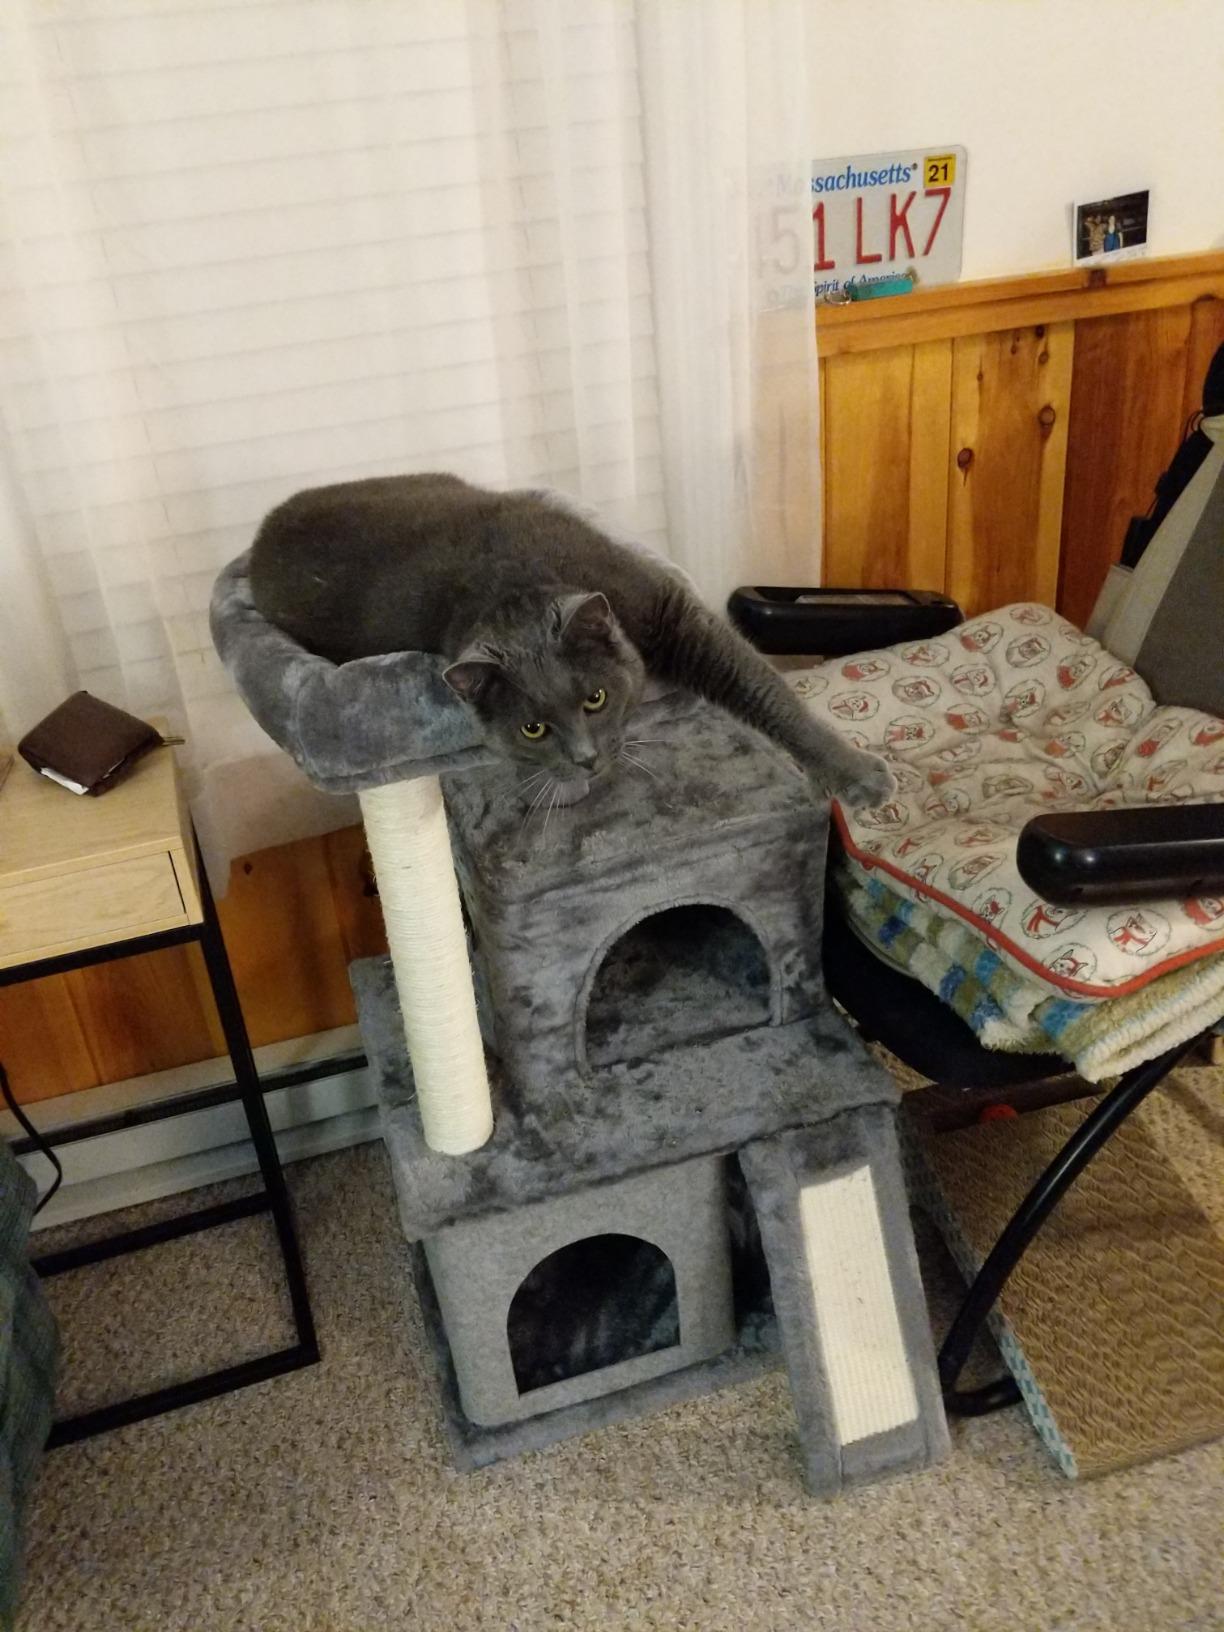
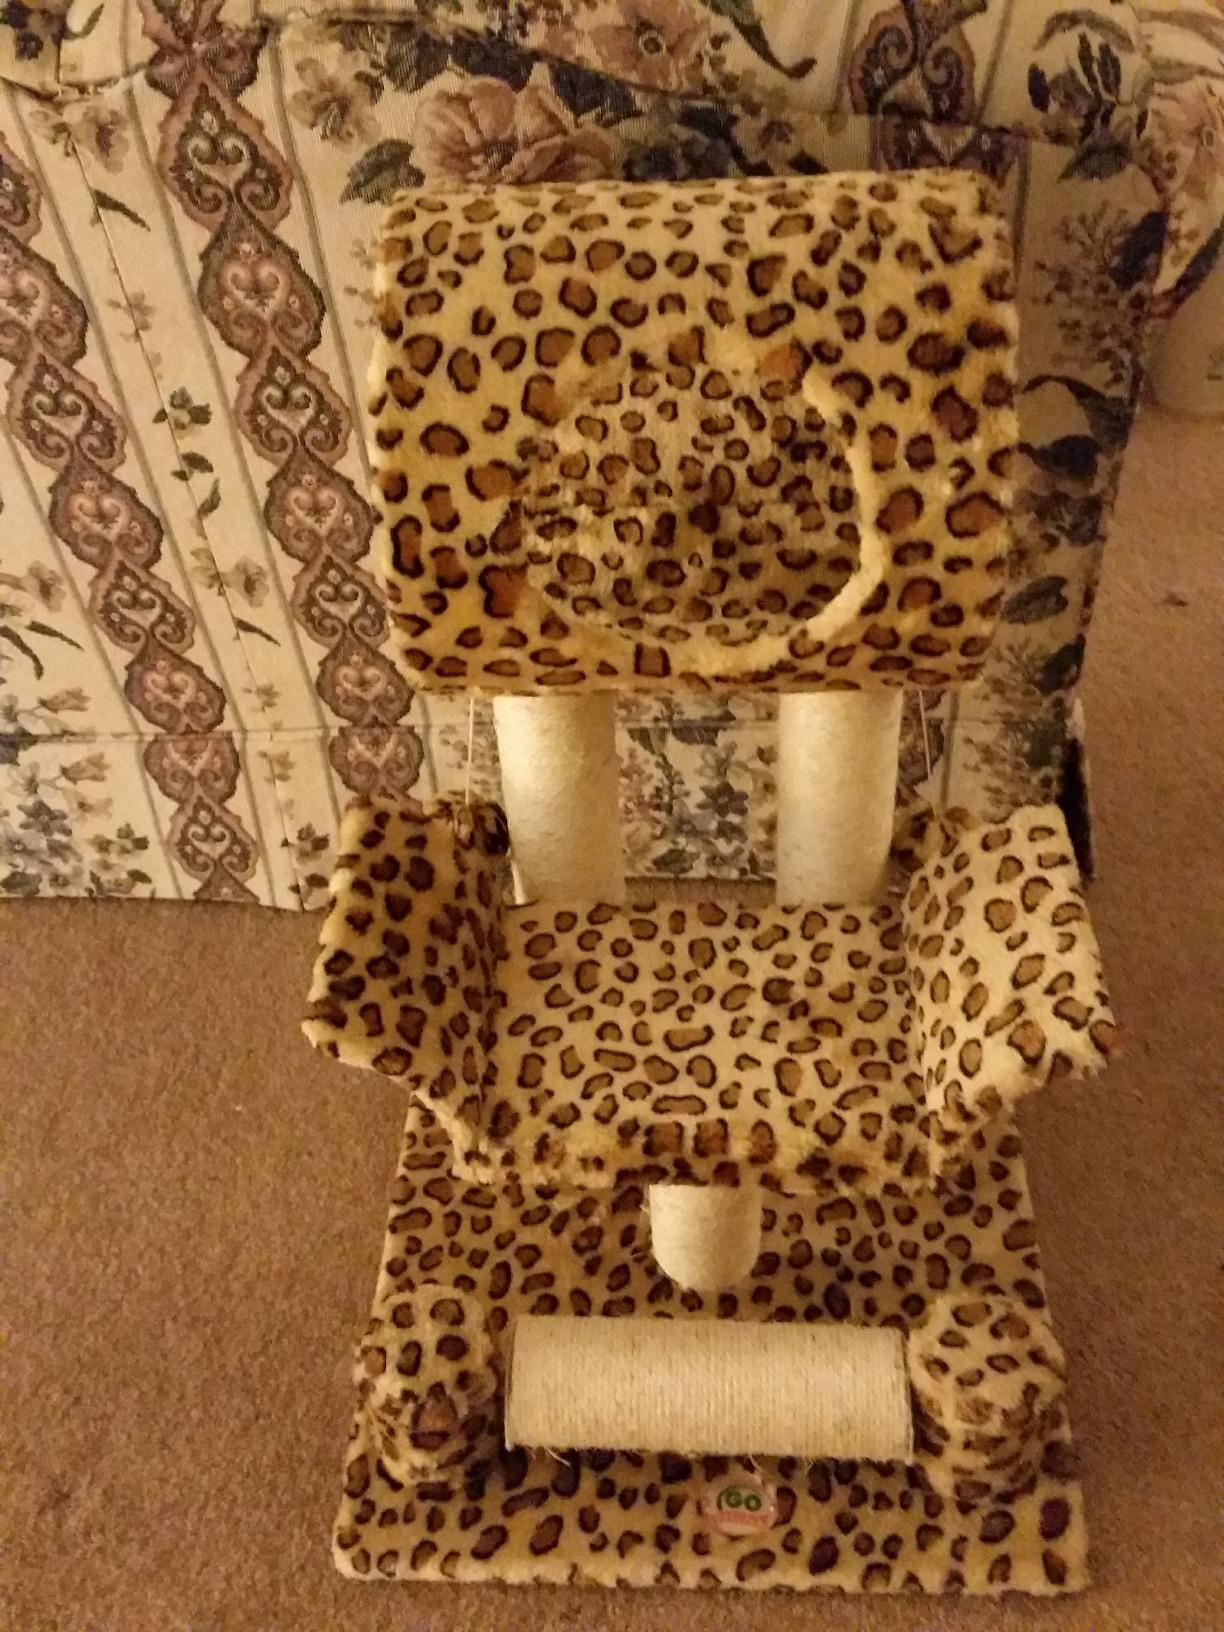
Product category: items_cat tree
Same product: no